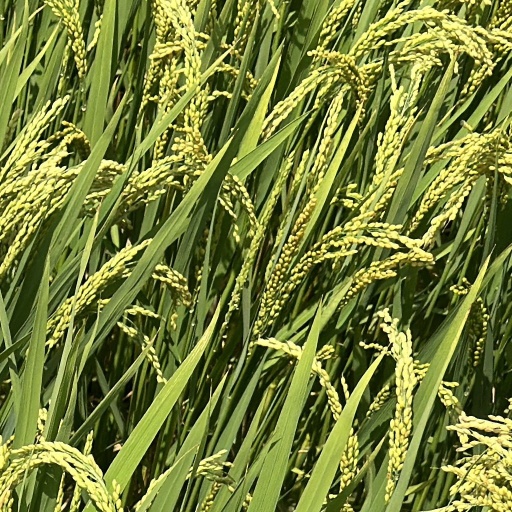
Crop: rice